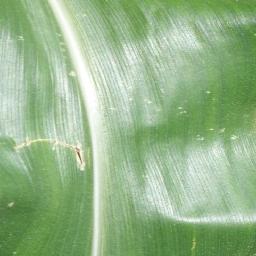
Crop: corn
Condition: (maize)_healthy